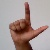
The image shows a hand gesture representing the letter 'L' in Indian Sign Language.